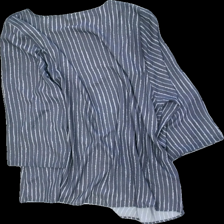
View: back
Type: Tunic
Category: Ladies
Brand: Missing
Colors: Grey
Material: 100% polyester
Pattern: Striped
Cut: Loose
Size: XXL
Season: All
Damage: dragen tråd
Price range: <50
Recommended usage: Reuse